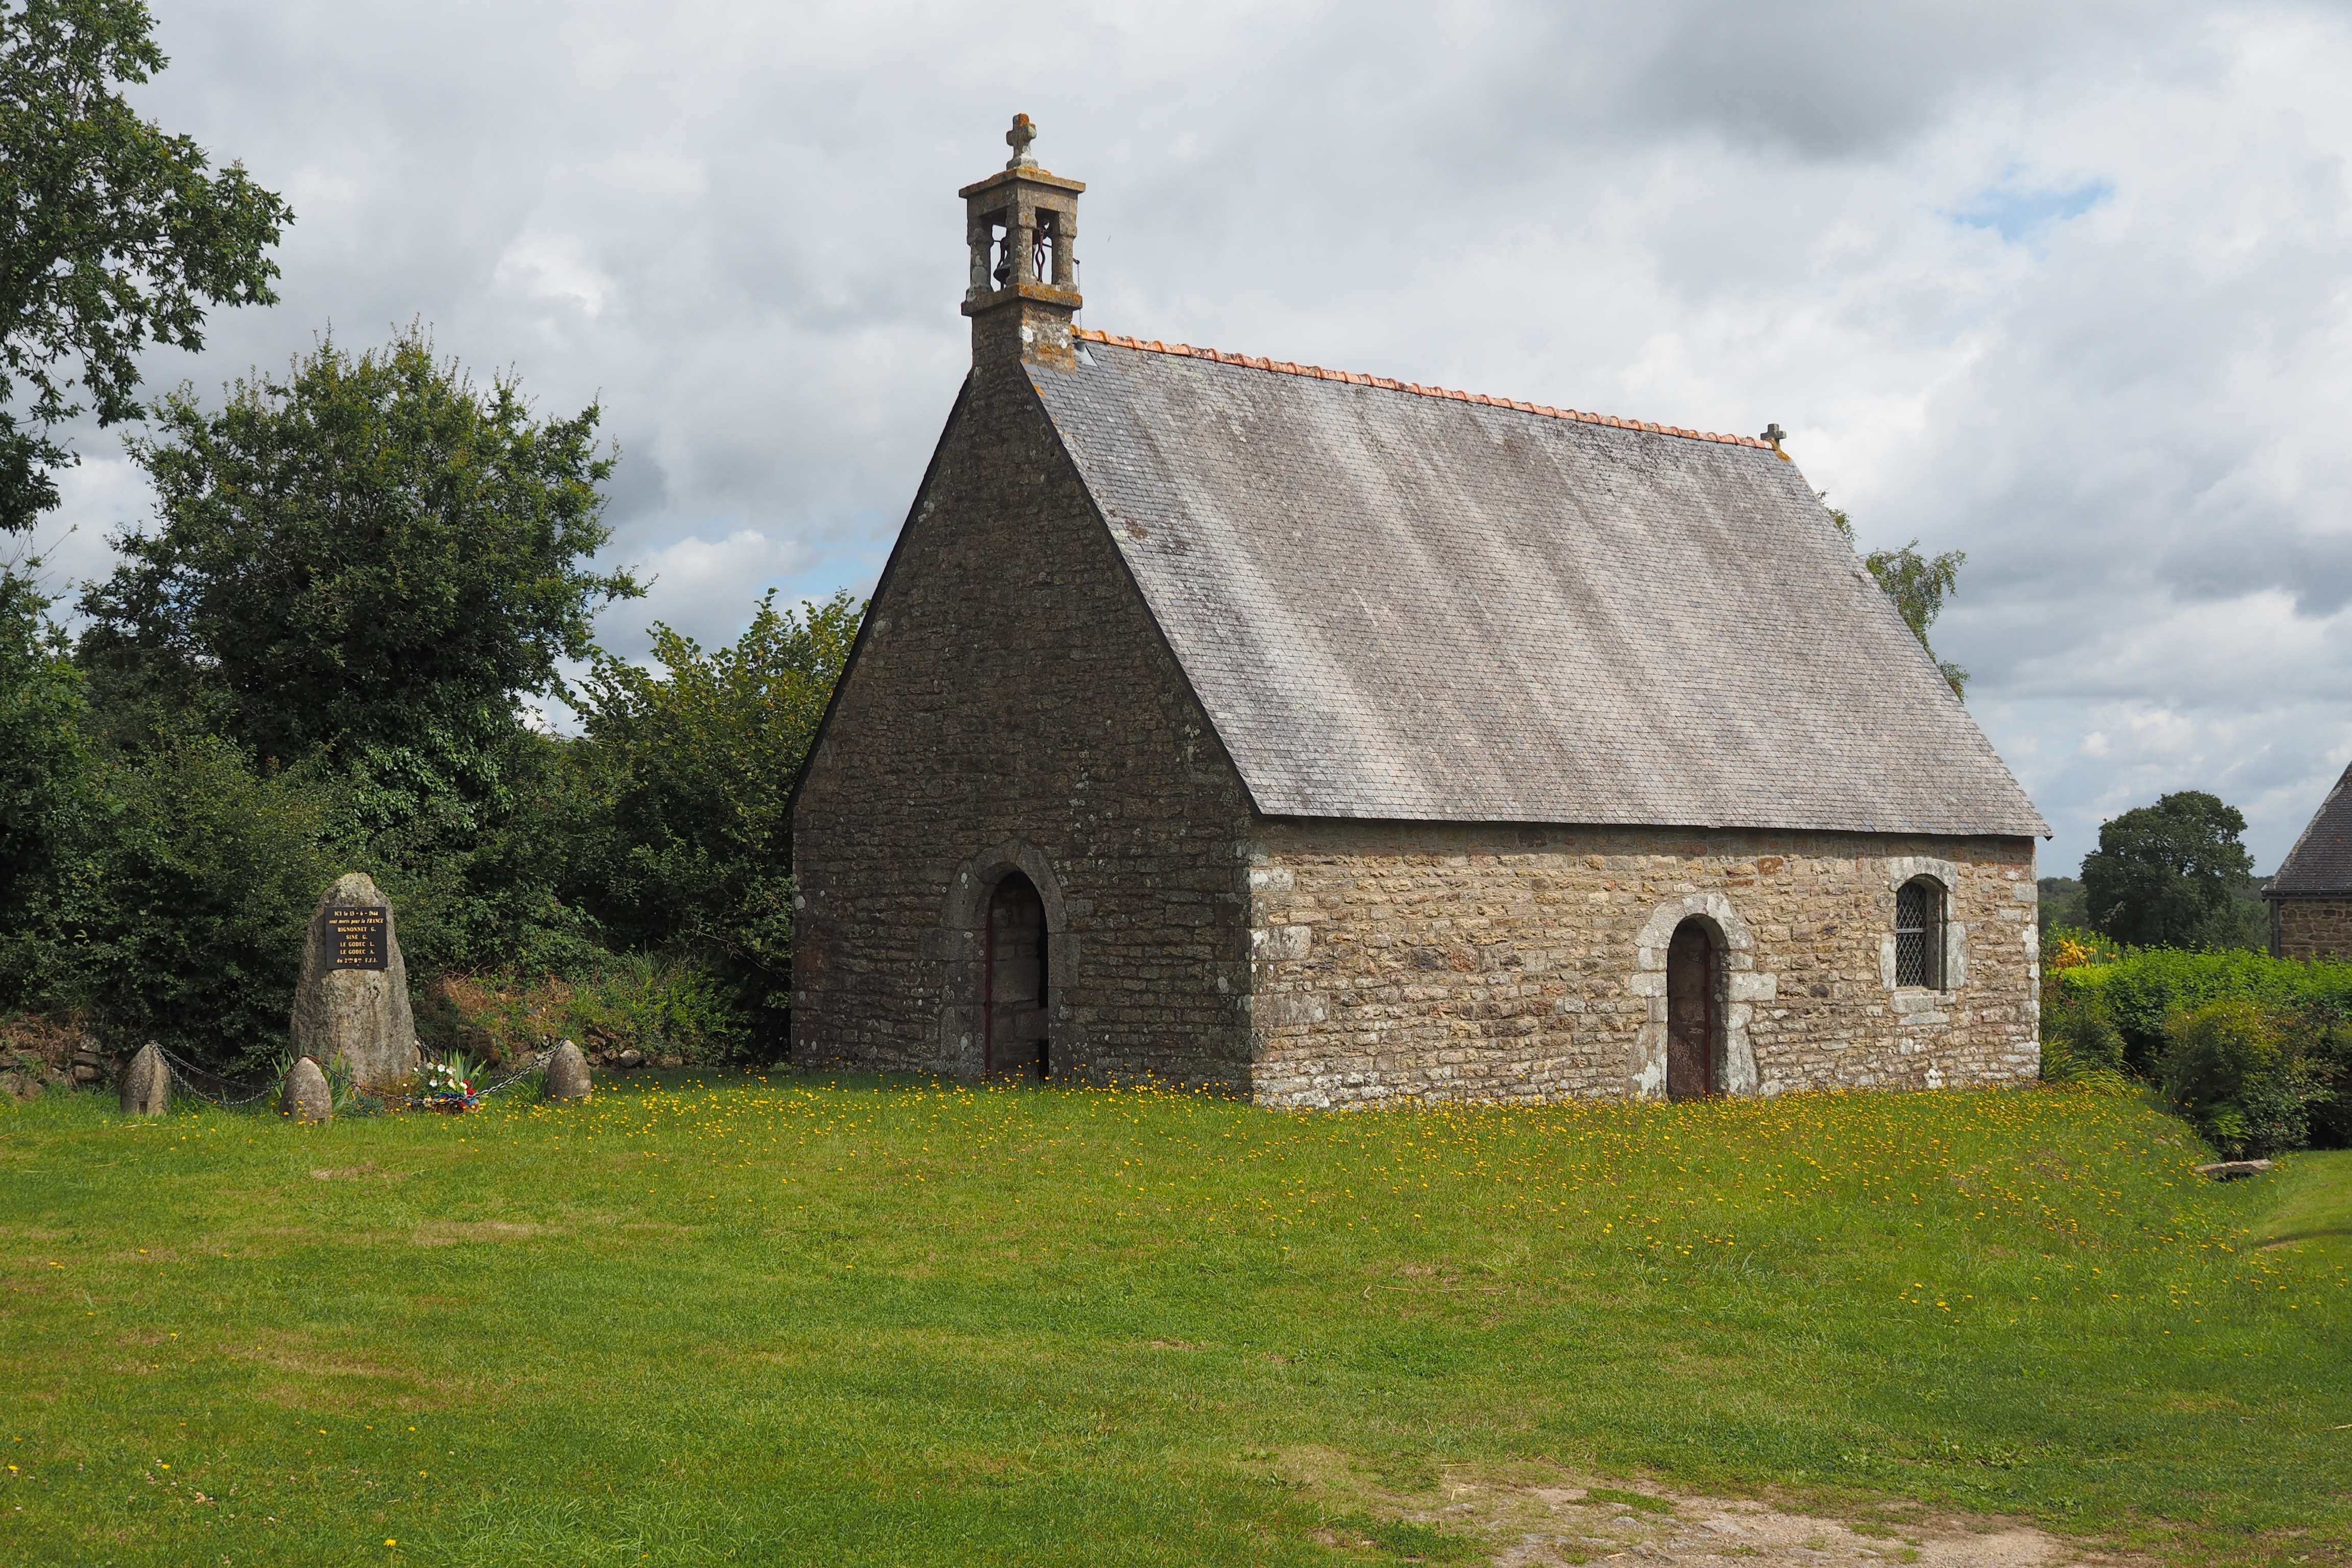
building, france, church, chapel, place of worship, stones, monastery, heritage, brittany, rural area, religious monuments, spanish missions in california